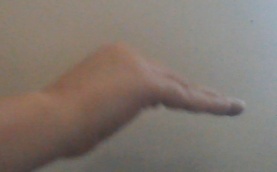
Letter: haa